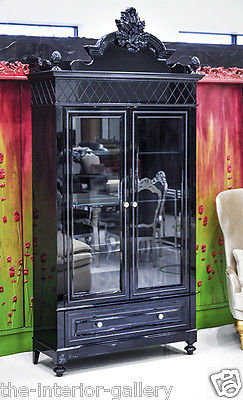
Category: cabinet